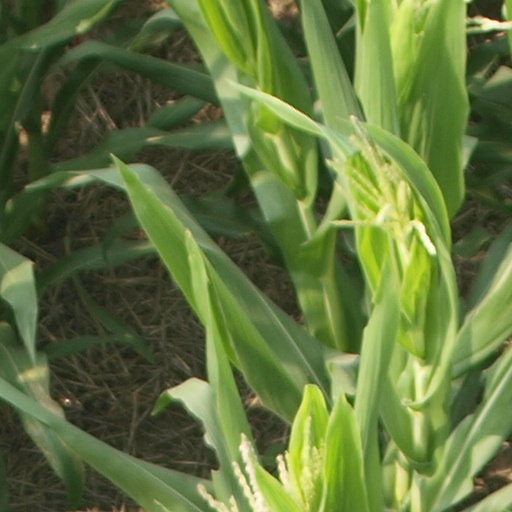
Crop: maize; corn